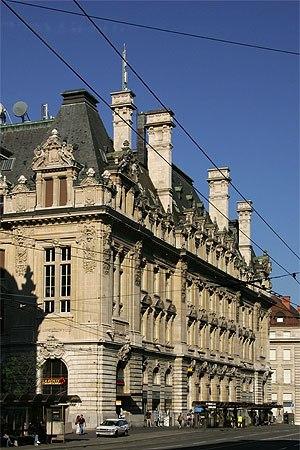
Eugène Jost, né le 18 septembre 1865 à Corsier sur Vevey et mort le 24 janvier 1946 à Lausanne, est un architecte vaudois de la Belle Époque.
L'Hôtel des postes est un bâtiment situé au centre de la ville vaudoise de Lausanne, en Suisse.
Cette liste présente les biens culturels d'importance nationale à Lausanne.
Cette liste présente les biens culturels d'importance nationale dans le canton de Vaud. Cette liste correspond à l'édition 2009 de l'Inventaire Suisse des biens culturels d'importance nationale pour le canton de Vaud. Il est trié par commune et inclus : 186 bâtiments séparés, 46 collections, 32 sites archéologiques et deux cas particuliers.